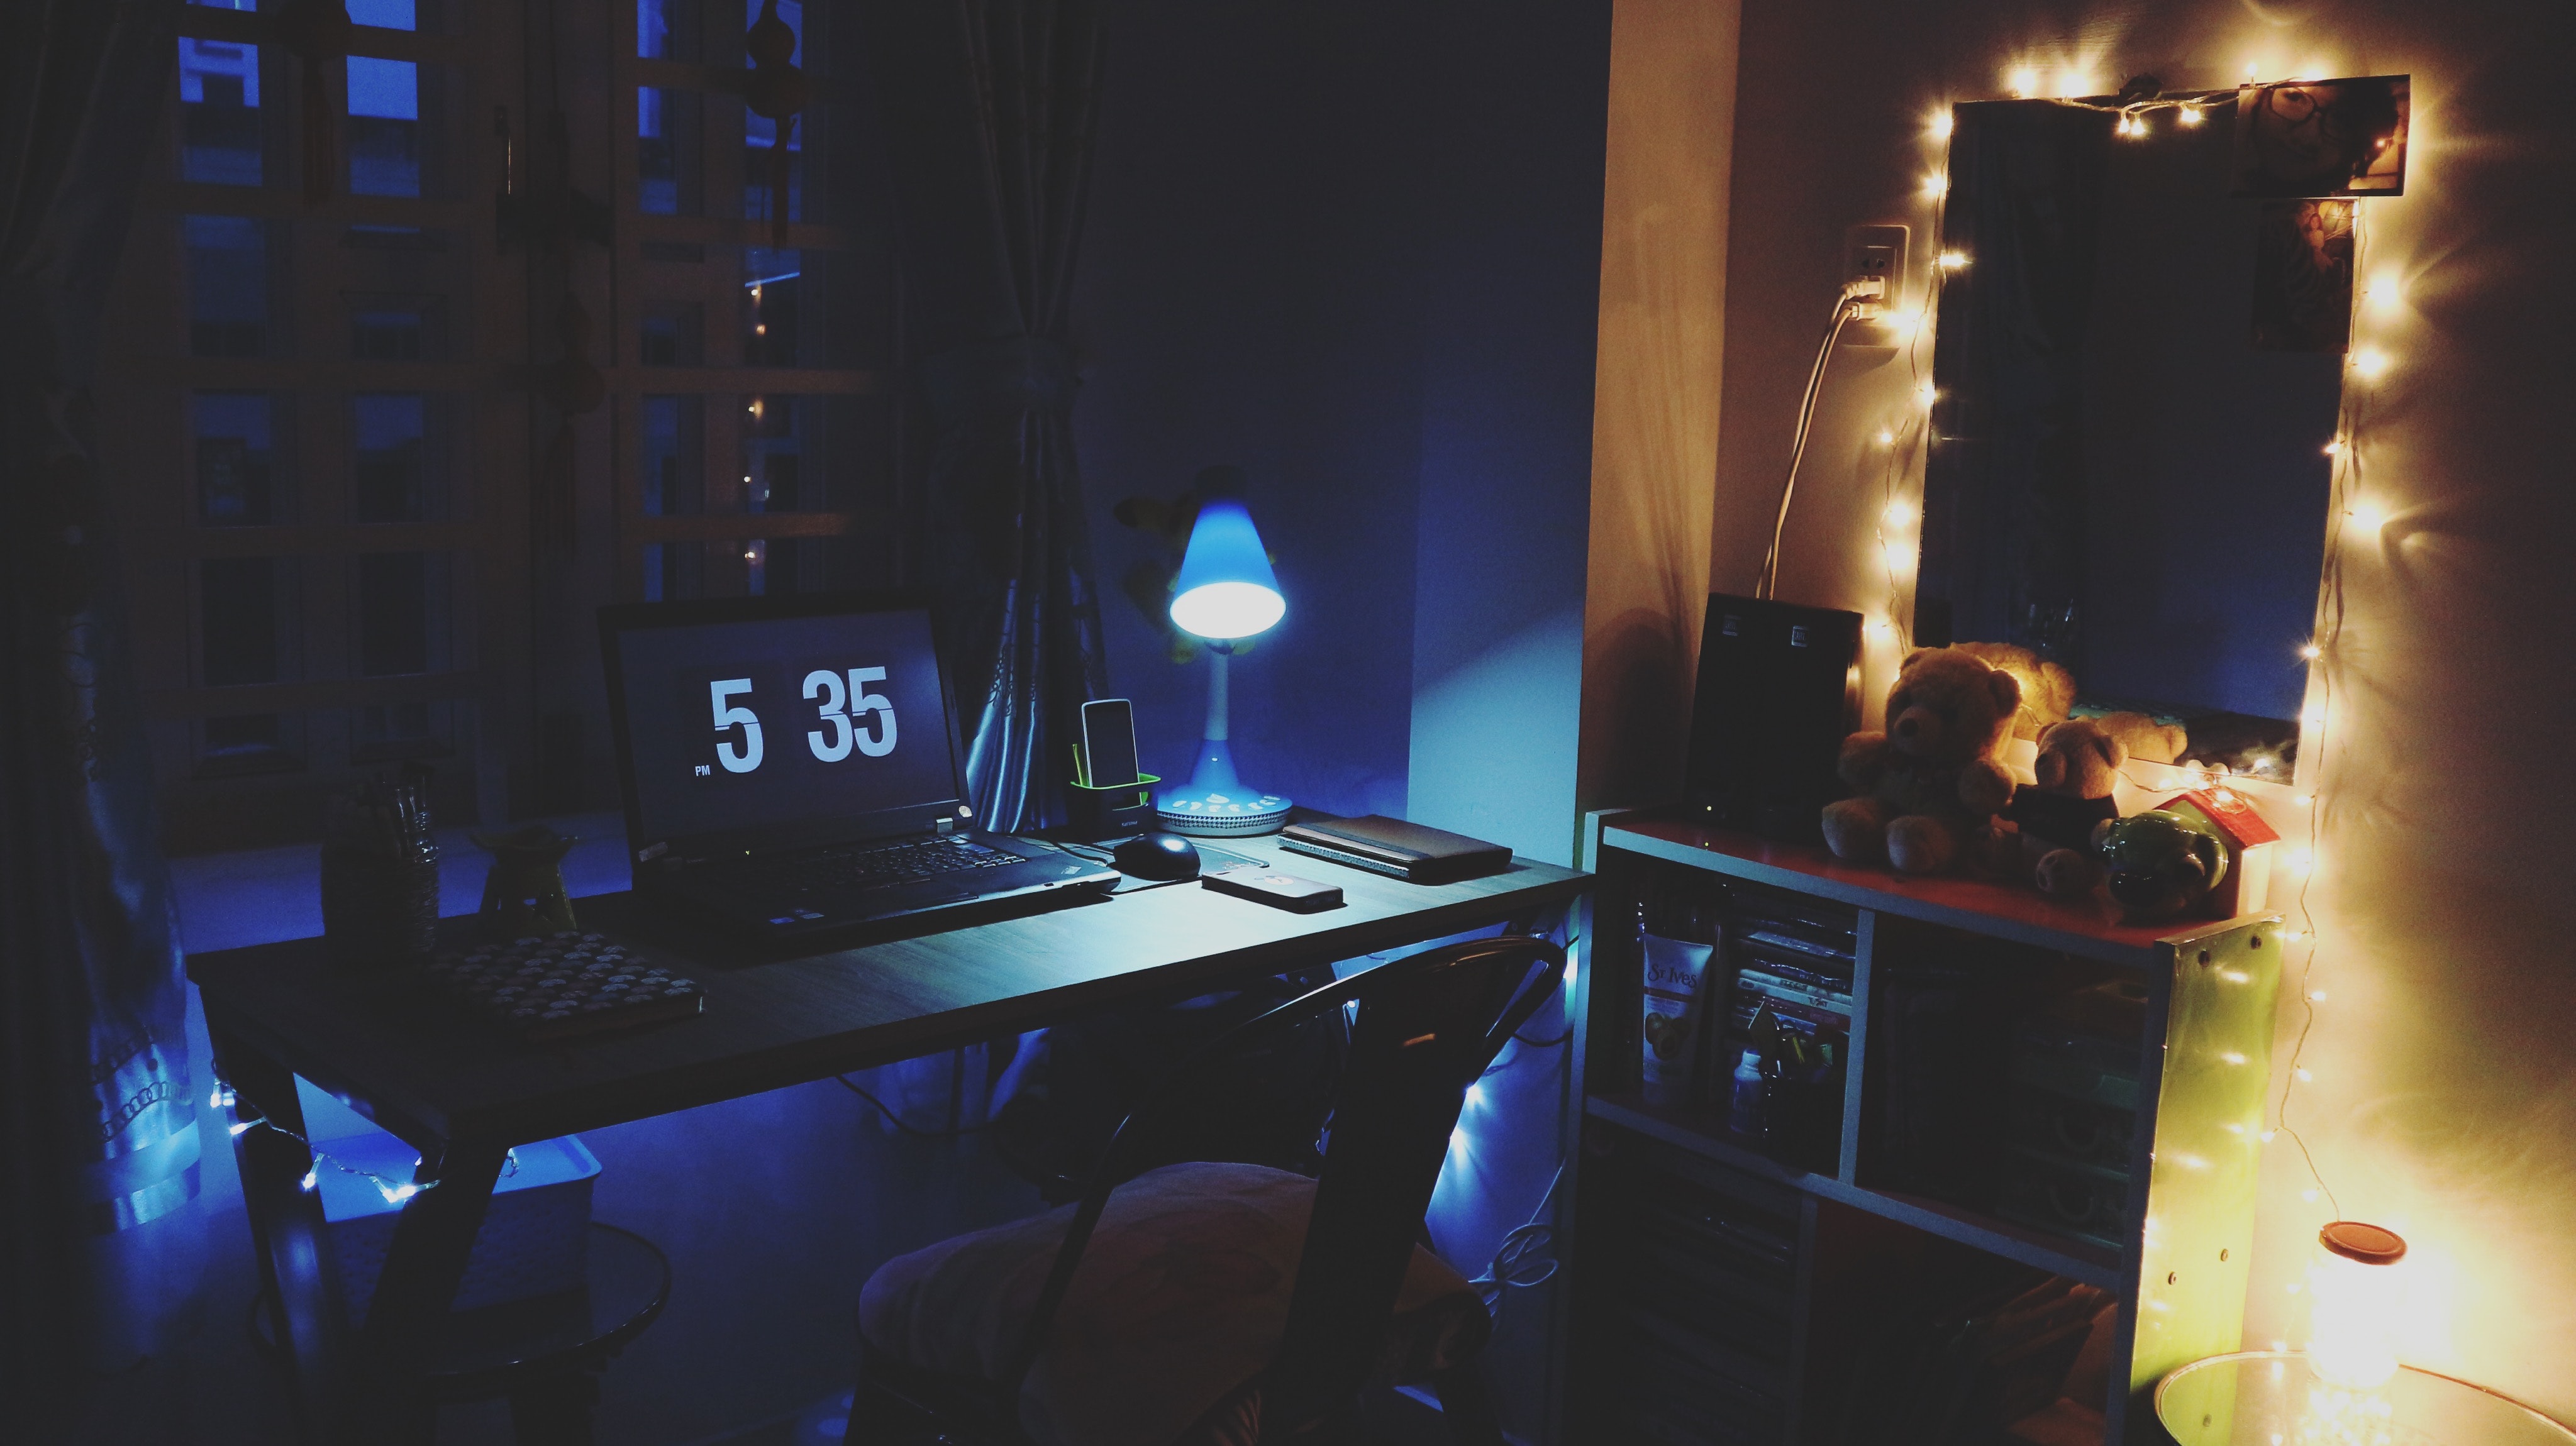
light, room, night, furniture, table, technology, architecture, interior design, restaurant, house